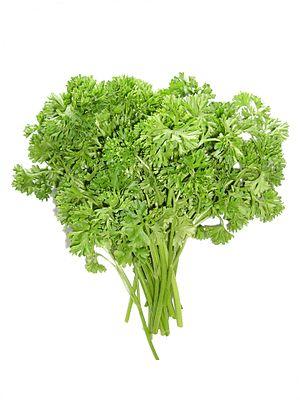
Un bouquet de persil Español: Un ramo de perejil Svenska: En bukett persilja